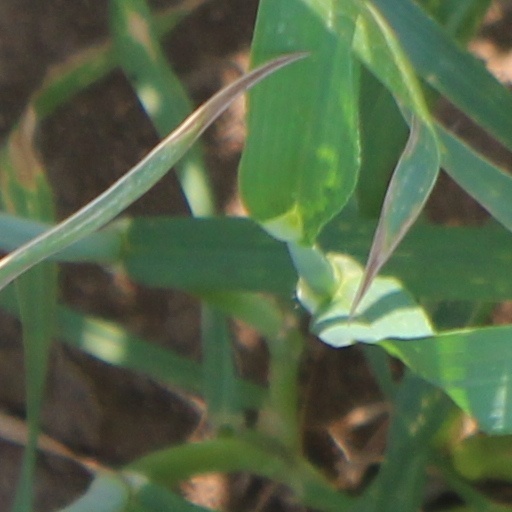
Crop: wheat